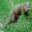
Label: otter